Carnival

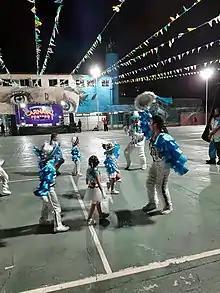
Carnival in Argentina by school children

Other areas developed their own traditions. In the United Kingdom, West Indian immigrants brought with them the traditions of Caribbean Carnival; however, the Carnivals now celebrated at Notting Hill, Leeds, Yorkshire, and other places became divorced from their religious origin and became secular events that take place in the summer months.